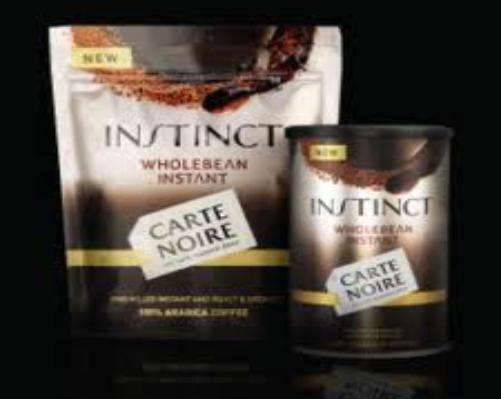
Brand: Carte Noire
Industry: Food